Church of Panagia Paraportiani

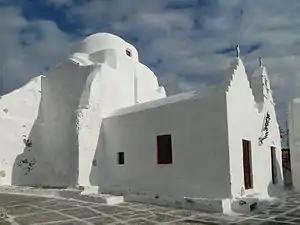
Church of Panagia Paraportiani, Mykonos

The Church of Panagia Paraportiani is situated in the neighbourhood of Kastro, in the town of Chora, on the Greek island of Mykonos. Its name literally means "Our Lady of the Side Gate" in Greek, as its entrance was found in the side gate of the entrance to the Kastro area.